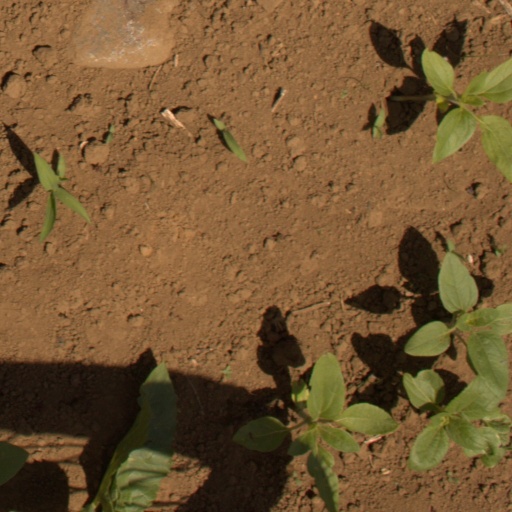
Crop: Jerusalem artichoke